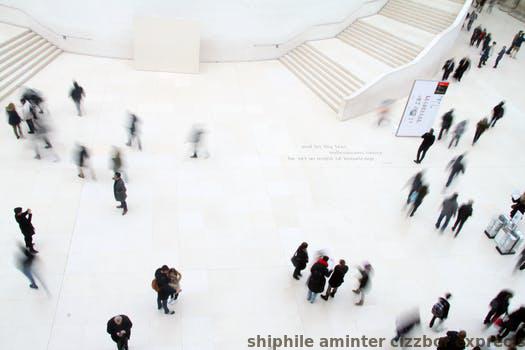
Label: Watermark